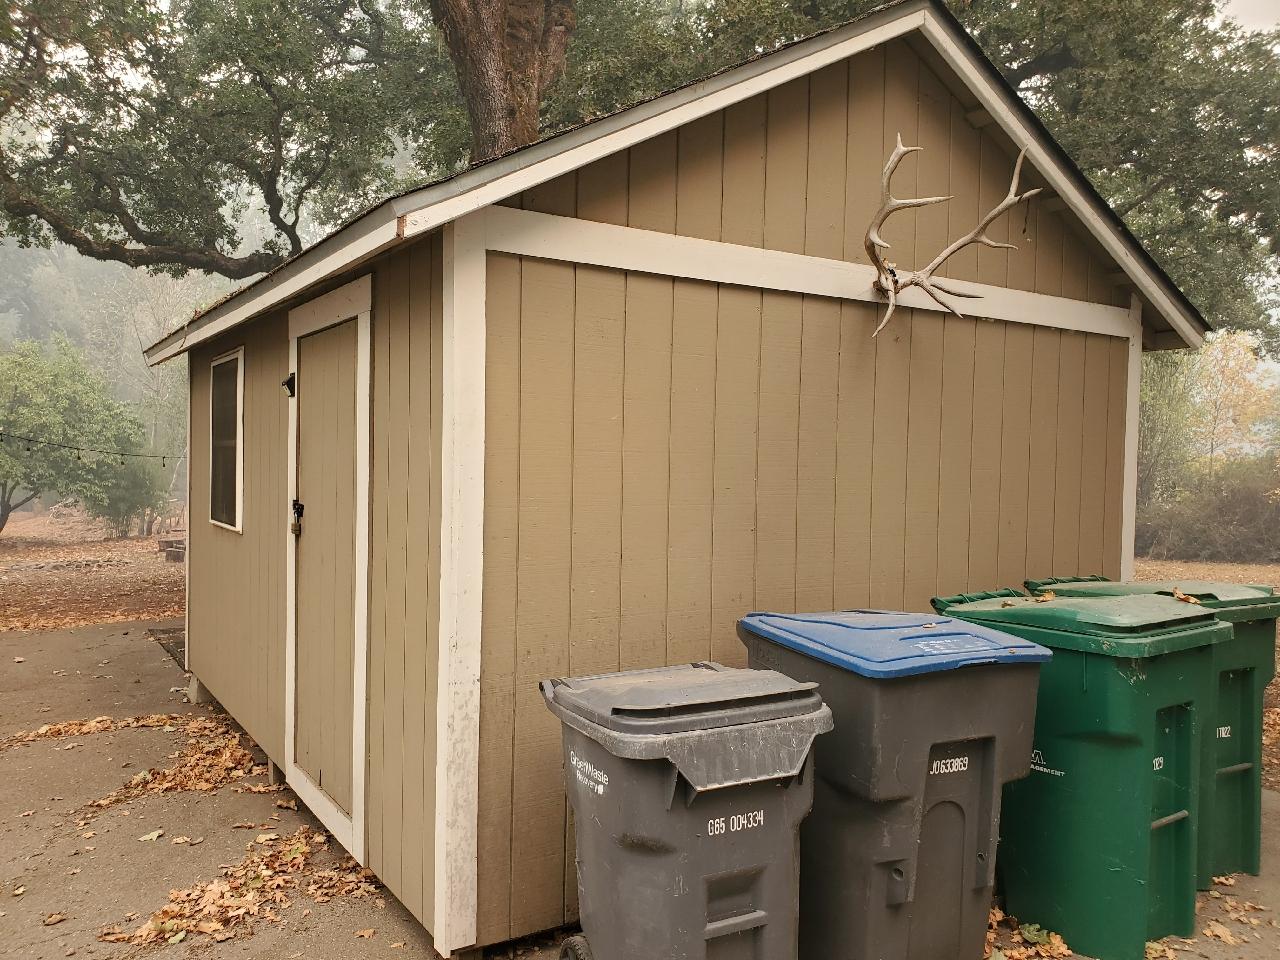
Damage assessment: no_damage